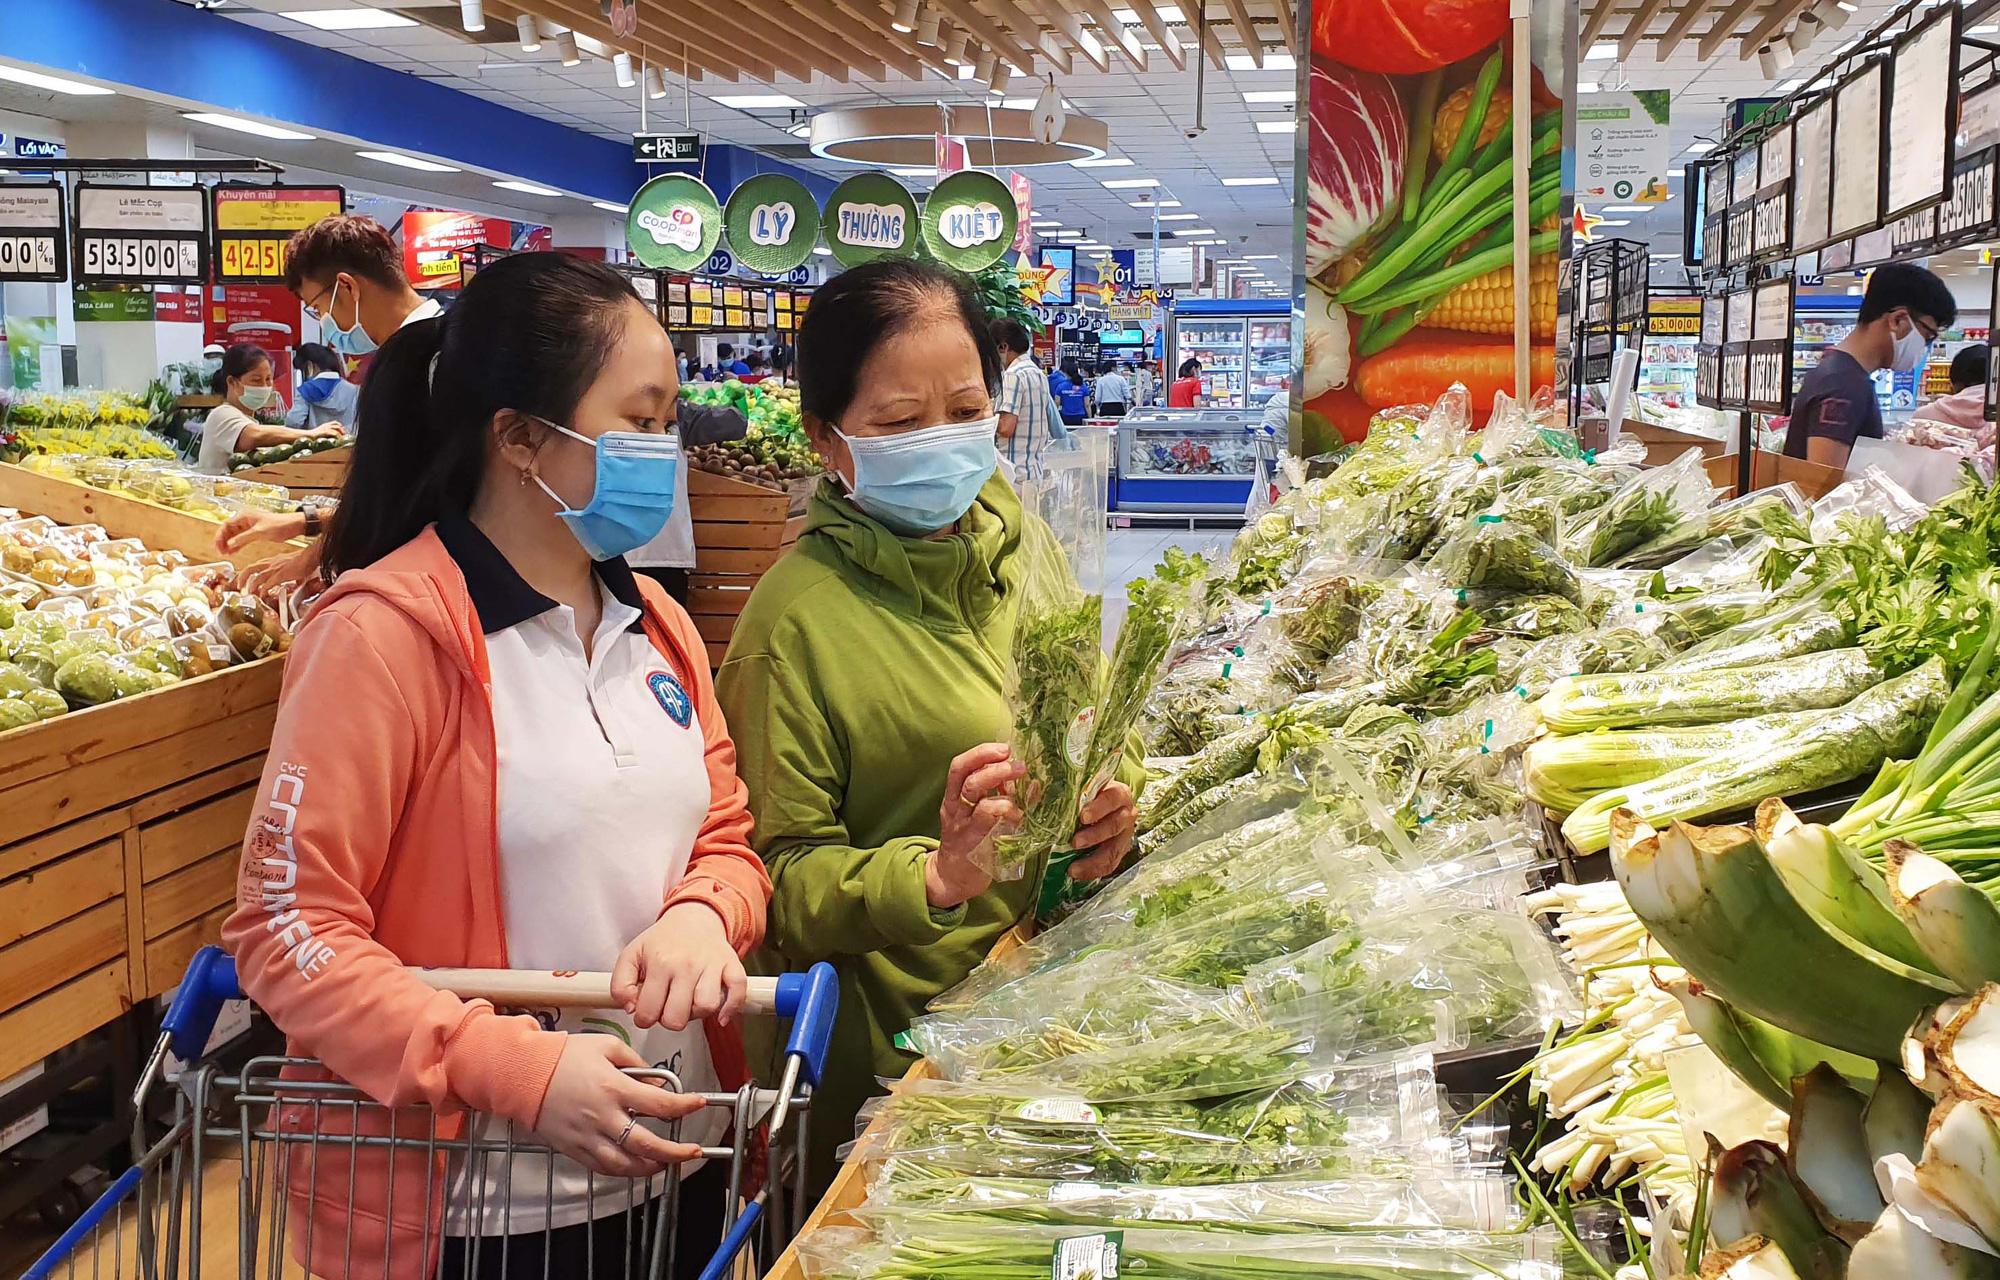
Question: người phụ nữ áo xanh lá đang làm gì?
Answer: đang lựa rau